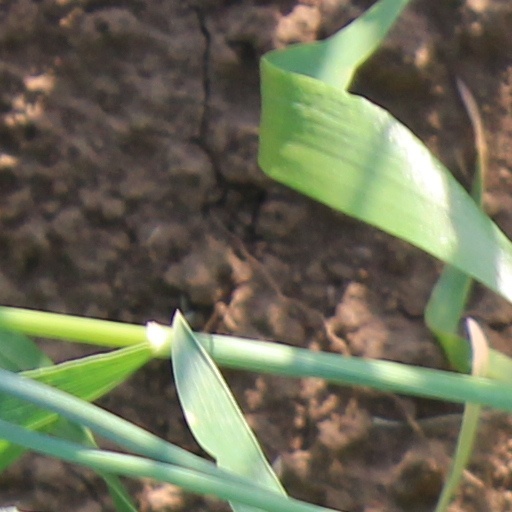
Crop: wheat